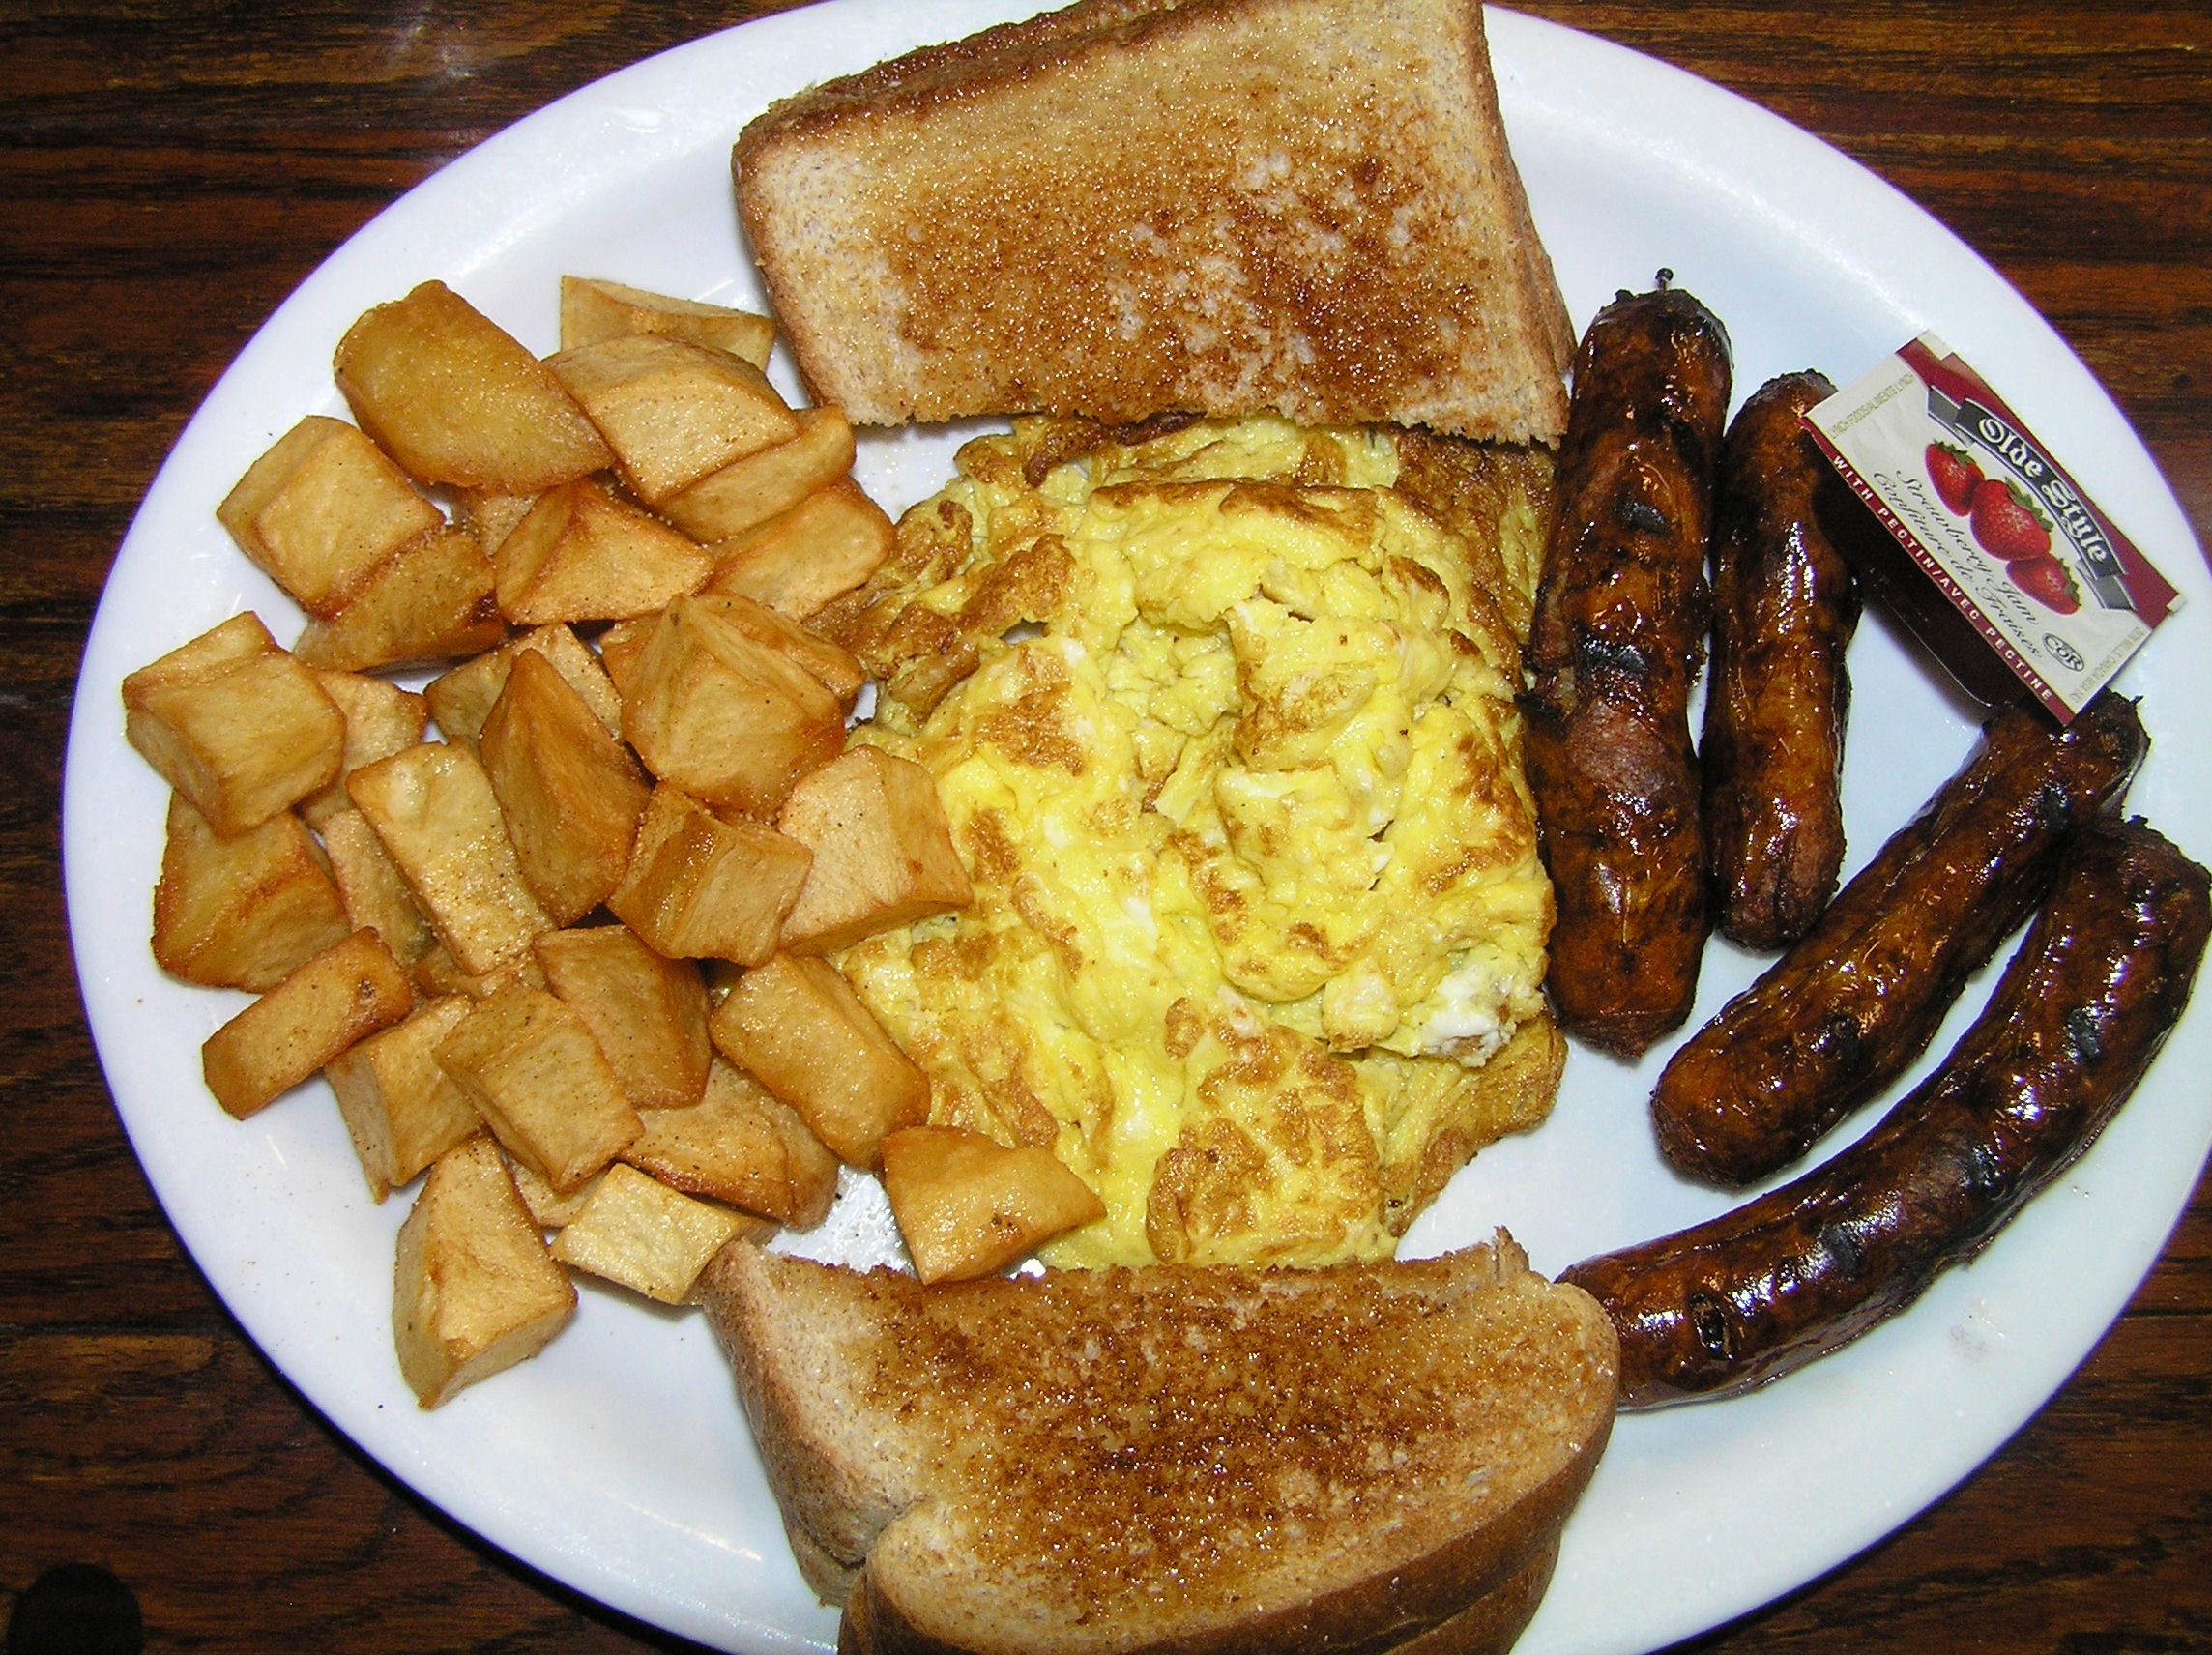
dish, meal, food, produce, breakfast, meat, lunch, cuisine, sausage, toast, vegetarian food, french fries, scrambled eggs, junk food, fish and chips, hash browns, fried food, full breakfast, steak frites